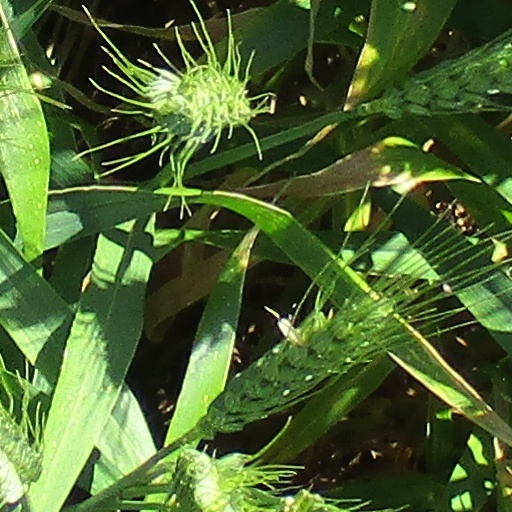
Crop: wheat